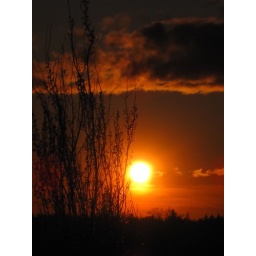
(Explore #421: Apr 25, 2009) Captured from the upper balcony of our home in Edmonton, Alberta, Canada